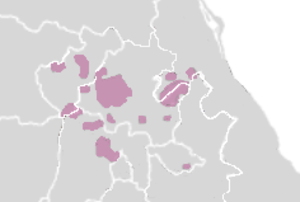
Les Otomis sont un groupe ethno-linguistique du Mexique central, dont on s'accorde à souligner l'ancienneté. N'ayant jamais possédé de système d'écriture et n'ayant pas laissé de sites archéologiques, les Otomis n'ont suscité que peu d'intérêt de la part des spécialistes de la Mésoamérique, à l'exception notable de Jacques Soustelle et surtout de Jacques Galinier. Les Otomis se désignent eux-mêmes par le mot « N’yuhu ».